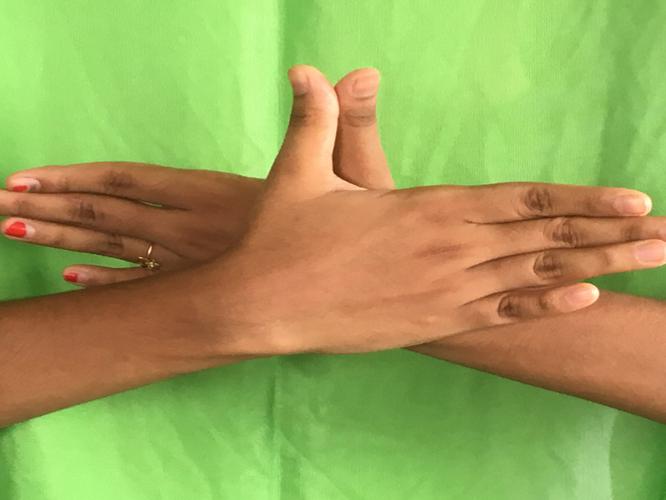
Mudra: Garuda
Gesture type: double_hand